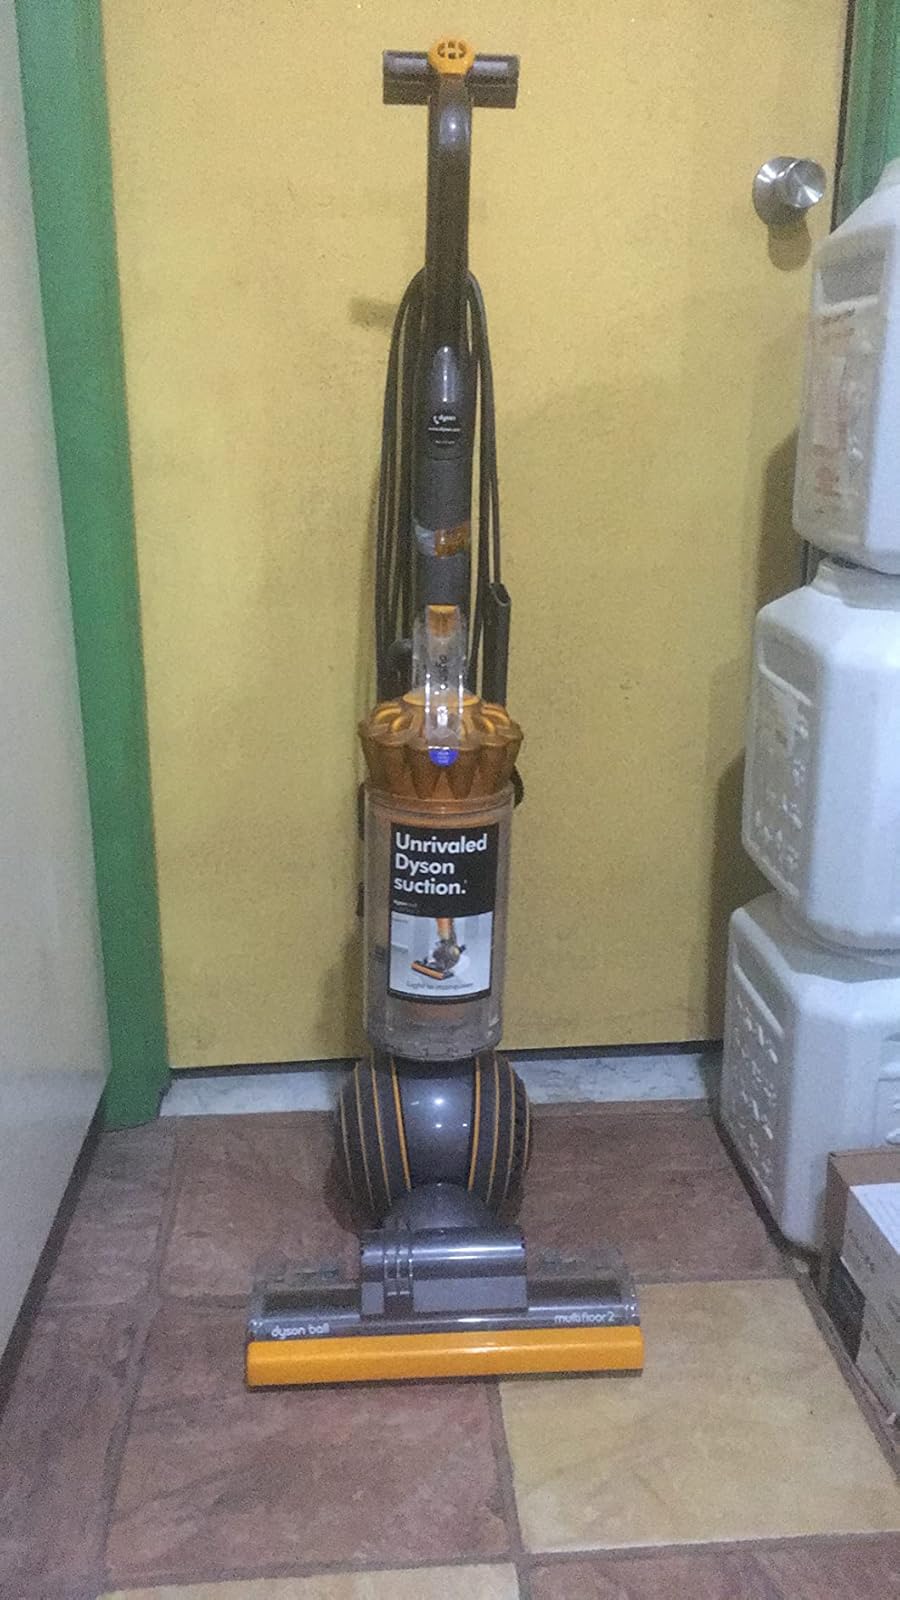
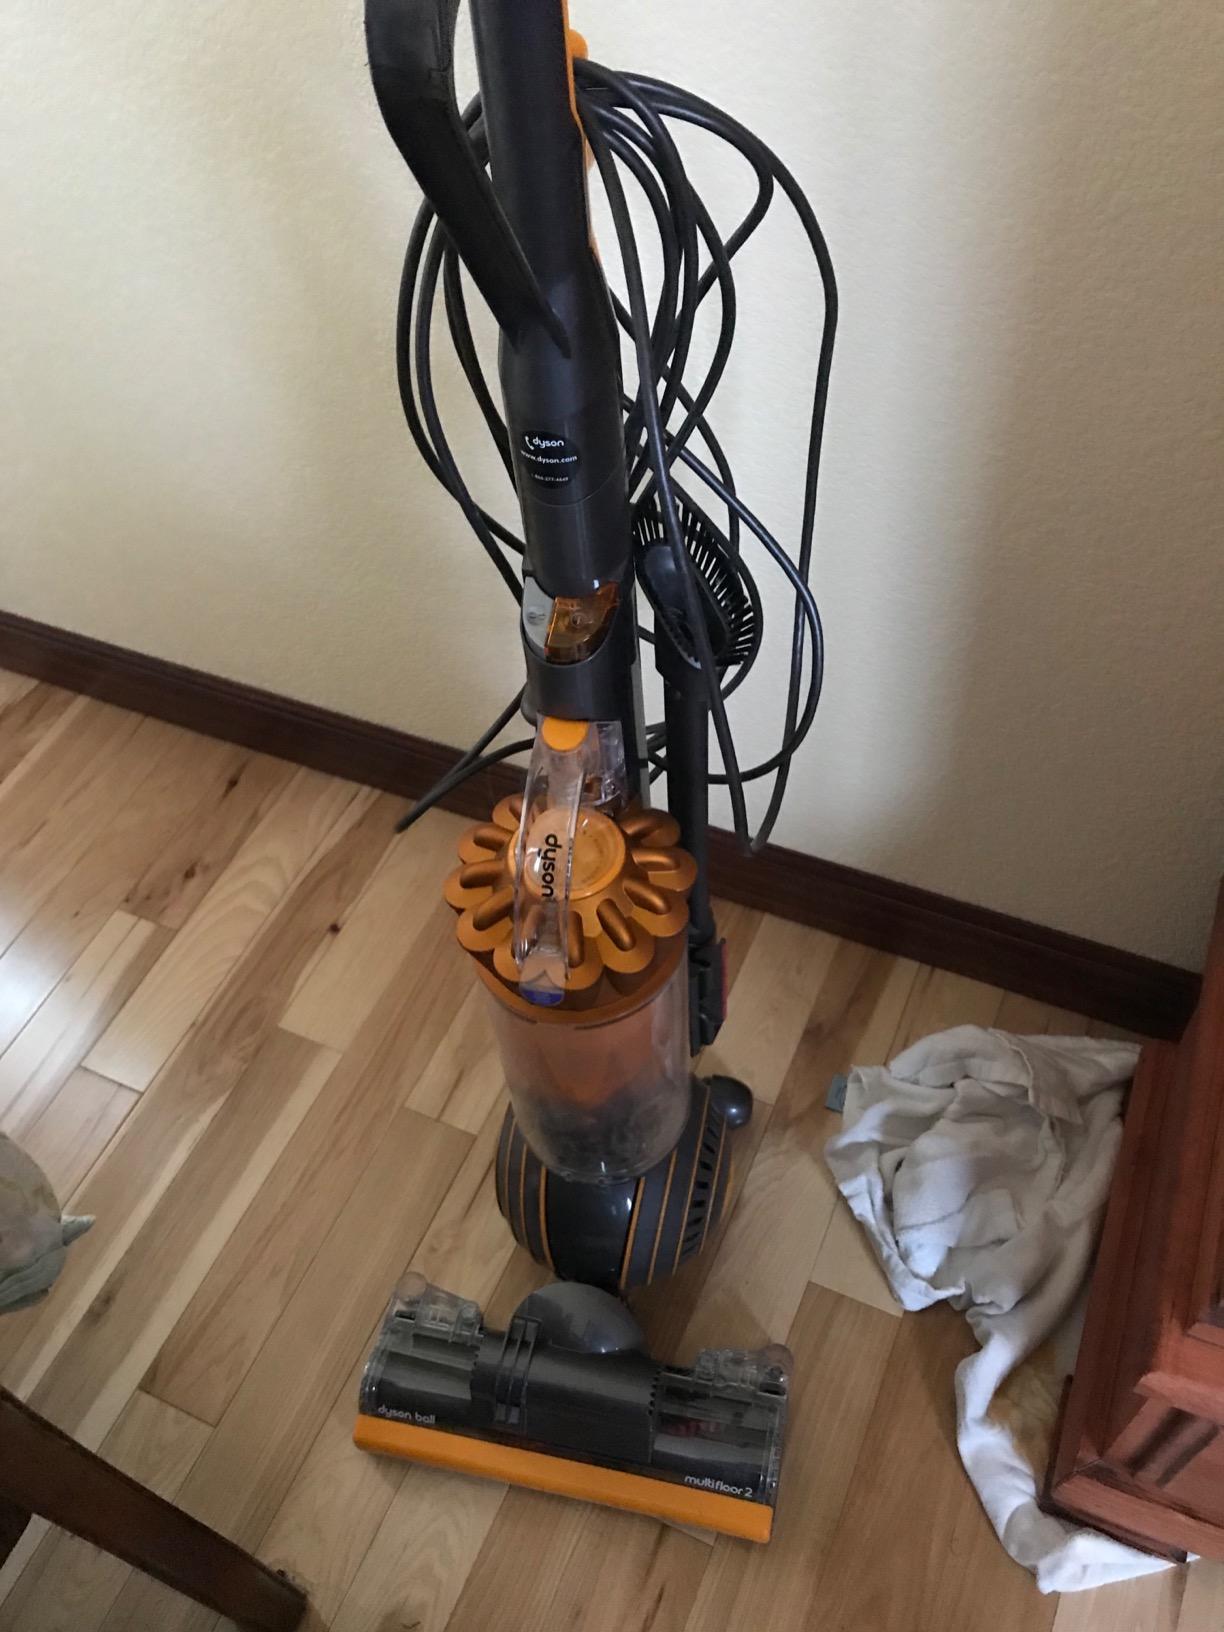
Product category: items_vacuum
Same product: yes